Michael Pacher

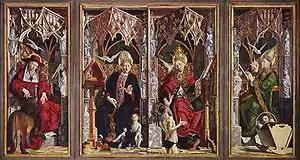
Jerome, Augustine, Gregory, and Ambrose, from the "Altarpiece of the Church Fathers" (1483–84), Alte Pinakothek, Munich

Arguably his most well-known work, the "St. Wolfgang Altarpiece", remains in its original location and setting in St. Wolfgang im Salzkammergut on the Abersee (the western end of lake Wolfgangsee) in Austria. The altarpiece is a polyptych, or Wandelaltar, where a painting is divided into four or more segments or panels. There are two pairs of movable wings, and three different displays for use on different occasions: an everyday display, a Sunday display, and a display for special holy days.